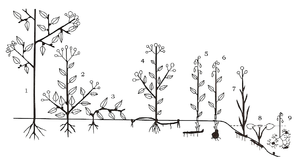
La classification de Raunkier est une classification proposée en 1904 et affinée les années suivantes par le botaniste danois Christen Raunkiær afin d’organiser tous les végétaux selon le positionnement des organes de survie de la plante durant la période défavorable.